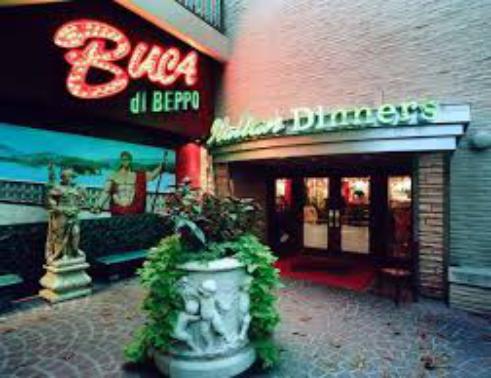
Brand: Buca di Beppo
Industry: Food